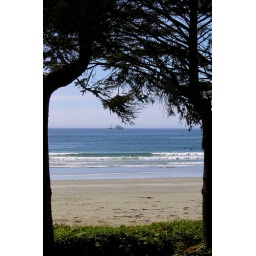
A ship on the horizon as seen from between the trees near the beach at Cox Bay. August 2005.